Agrupación de Fuerzas Especiales Antiterroristas Urbanas

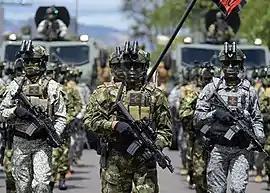
AFEUR members

The Urban Counter-Terrorism Special Forces Group - Alpha, otherwise known as AFEUR or AFEAU is the army detachment of the elite AFEAU special operations group within the Colombian Armed Forces, dedicated to performing counter-terrorism operations, HVT acquisition or elimination, and hostage rescue.